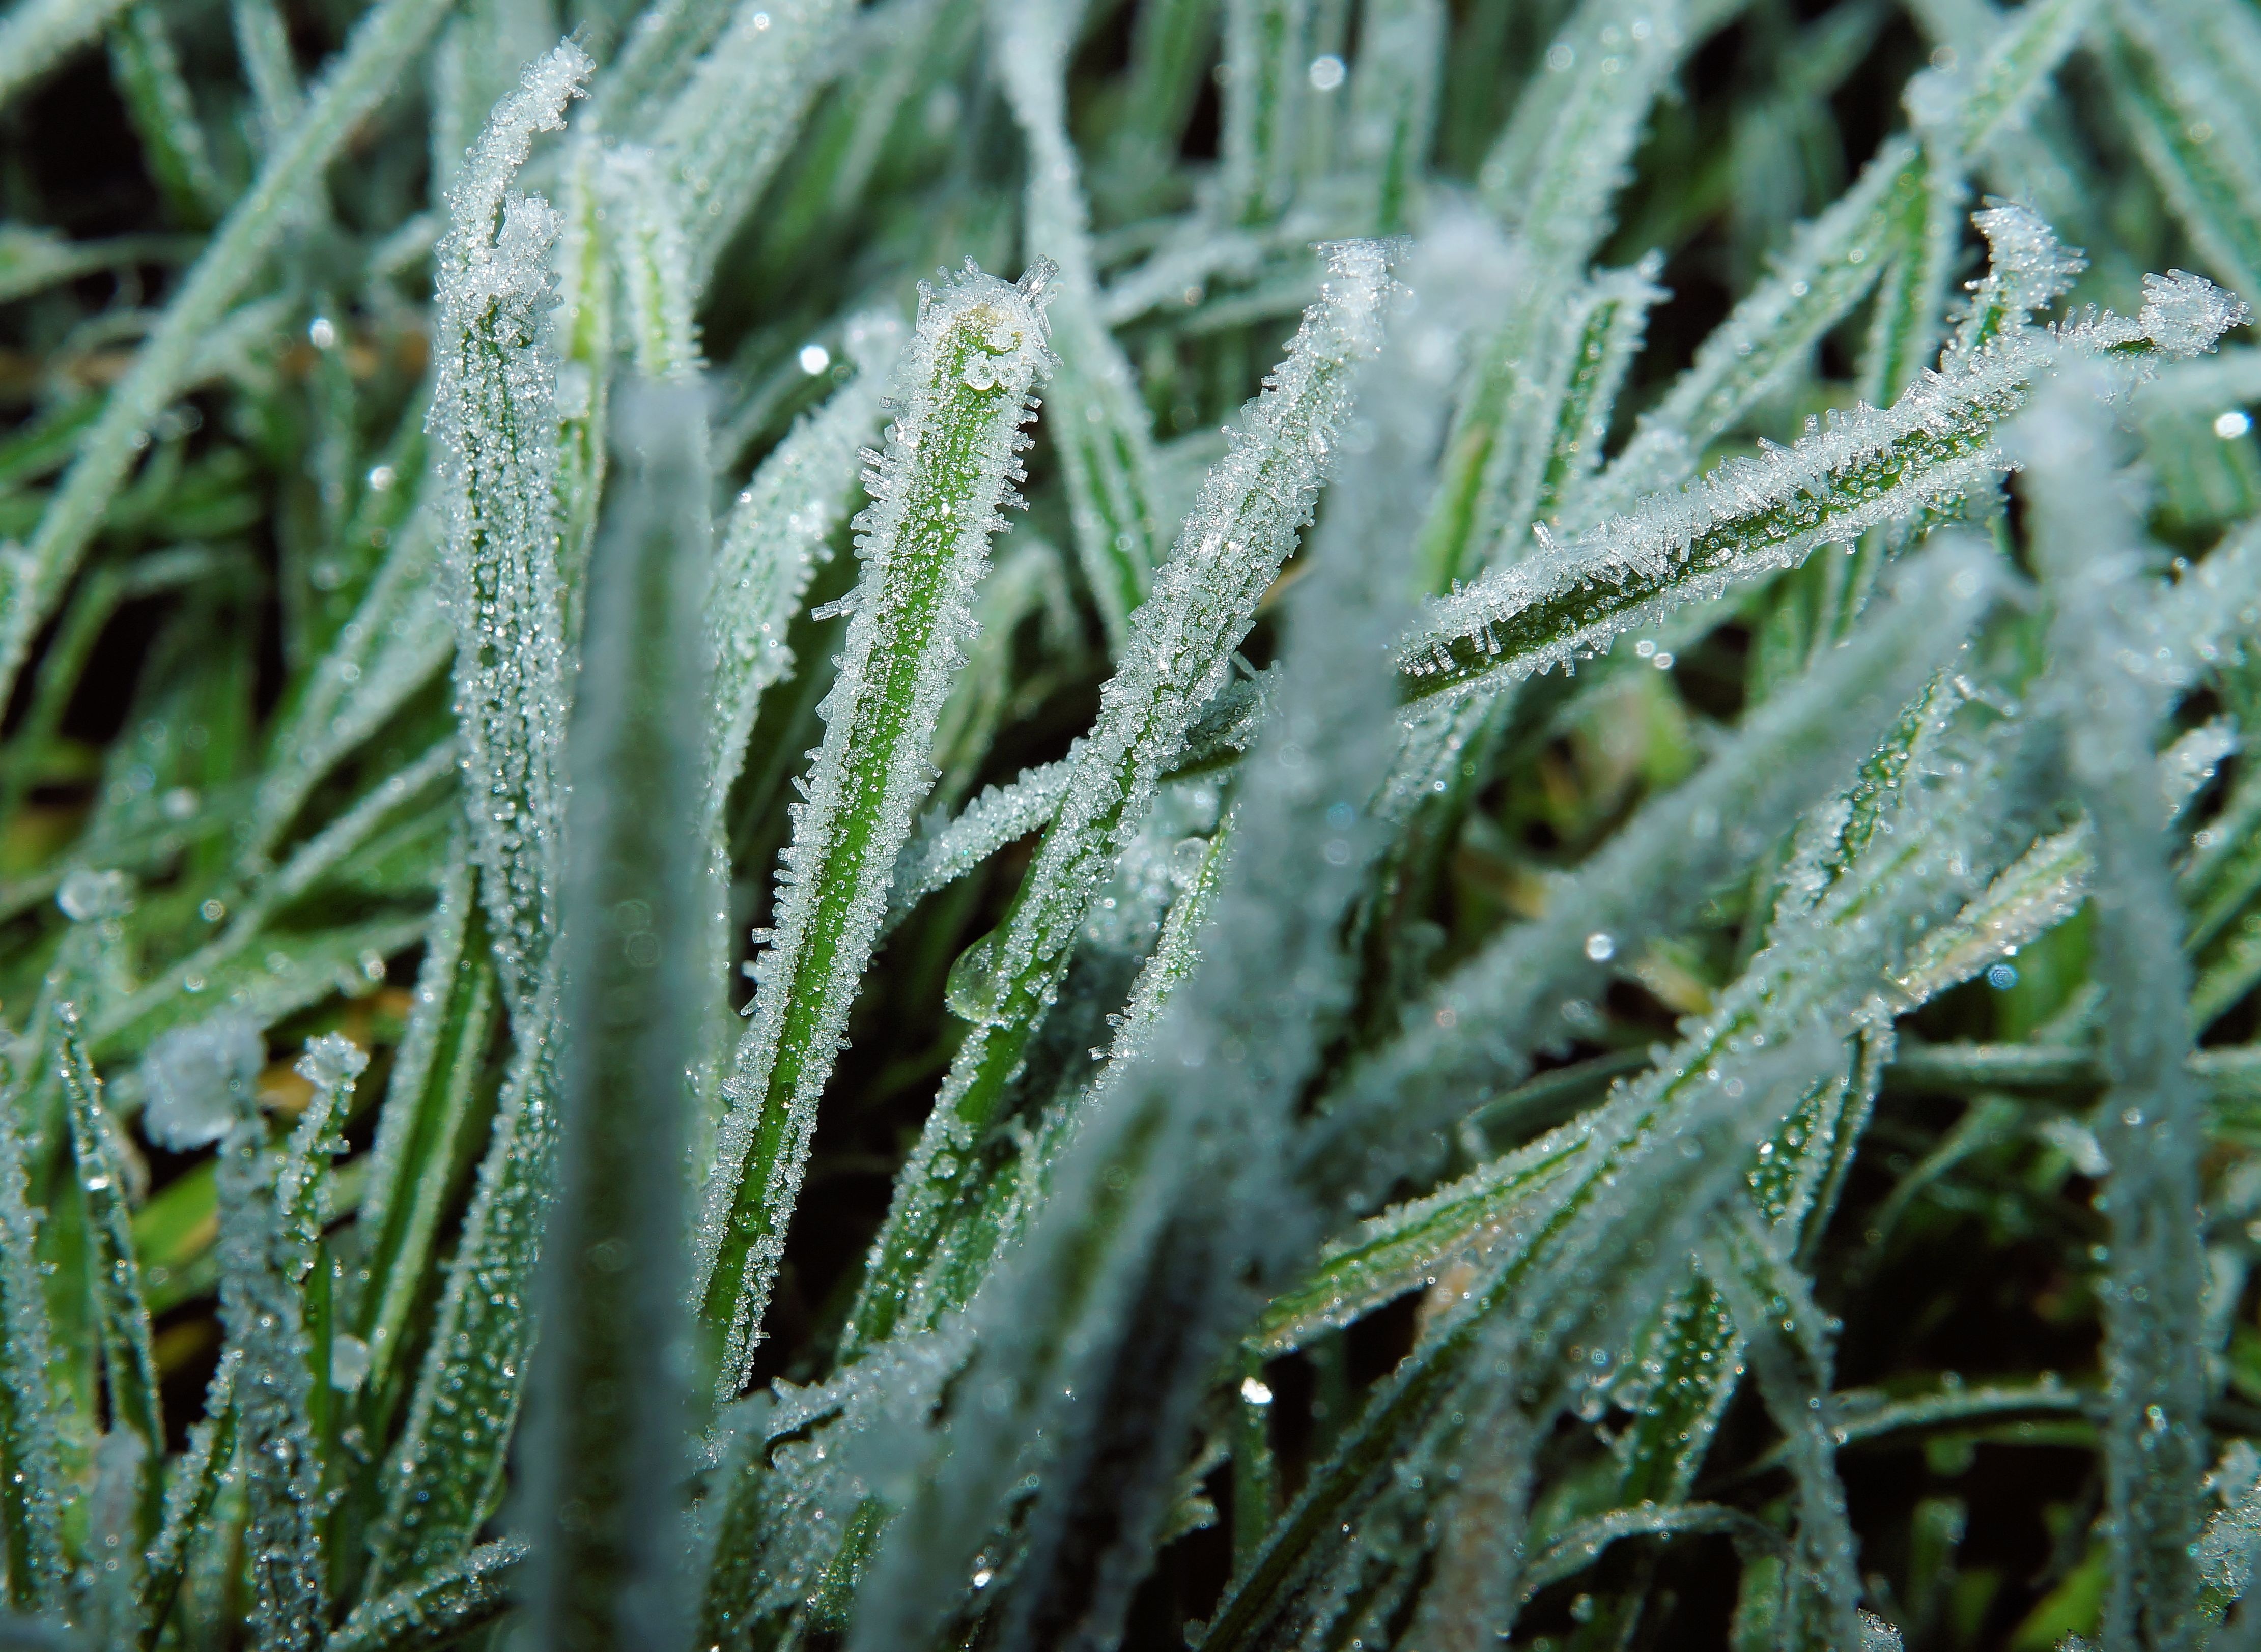
nature, grass, cold, winter, structure, plant, ground, leaf, flower, frost, pattern, botany, close, flora, iced, eiskristalle, crystals, flowering plant, daisy family, grass family, plant stem, land plant